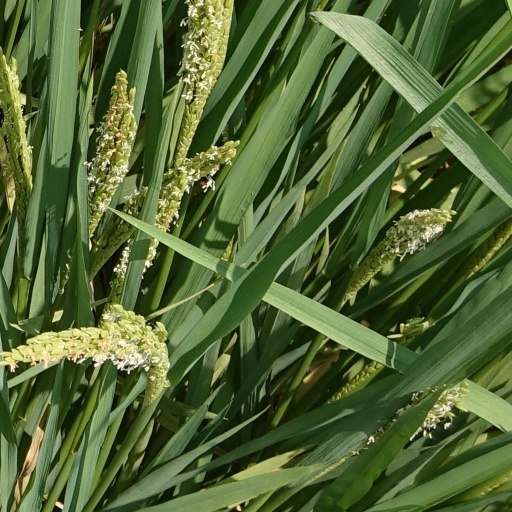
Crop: rice